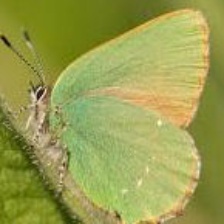
Species: GREEN HAIRSTREAK
Butterfly family (ImageNet category): lycaenid_butterfly